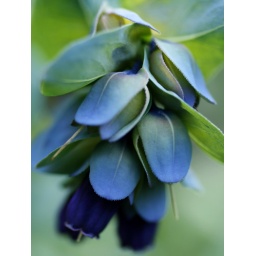
the ocean in a flower